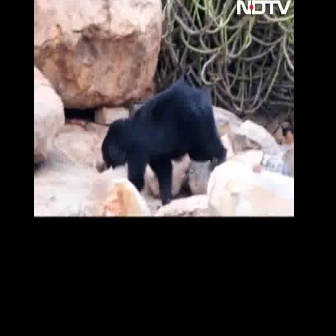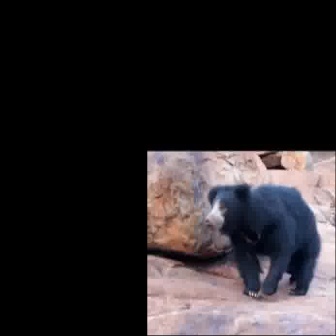
  Please identify the target specified by the bounding box [96,79,225,208] in the first image and locate it in the second image. Return the coordinates in [x_min,y_min,x_max,y_max] format.
Answer: [205,182,320,297]